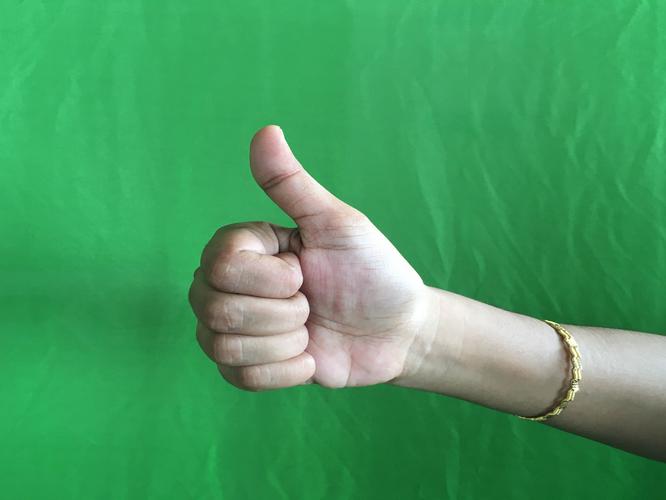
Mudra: Sikharam
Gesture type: single_hand